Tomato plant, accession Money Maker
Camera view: vertical (180 deg); turntable rotation: 240 degrees
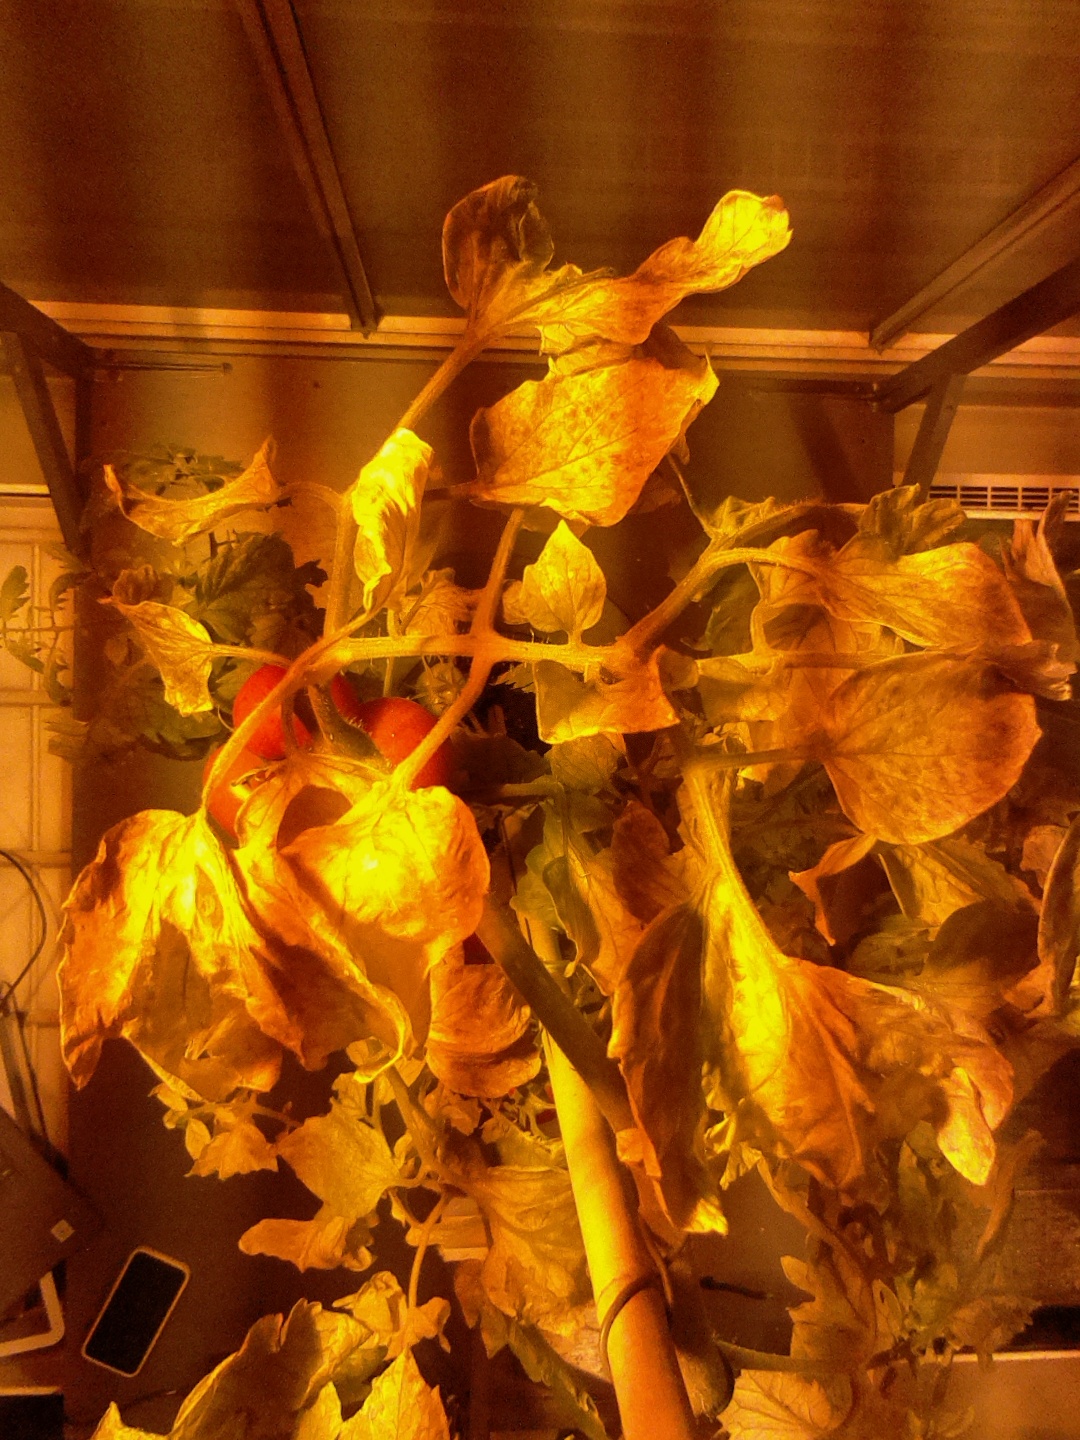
BBCH growth stage 85: 50%-60% of fruits show typical fully ripe color